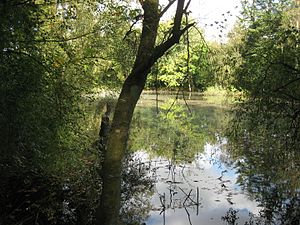
Rønhede Plantage
Rønhede Plantage
Rønhede Plantage ved Bedsted Thy
Rønhede Plantage er en plantage på 101 ha beliggende syd for Bedsted i Thisted Kommune i Thy. Tilplantningen af de tidligere lyngdækkede arealer blev påbegyndt i 1900 med opkøb og tilplantning af arealer fra de omkringliggende gårde, dengang omkring 85 ha, som er blevet udvidet ad flere gange. Der har været en planteskole i plantagen, men den blev nedlagt først i 1990'erne.